List of amphibians and reptiles of Saint Vincent

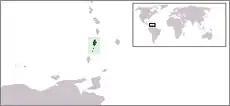
Location of Saint Vincent and the Grenadines in the Caribbean

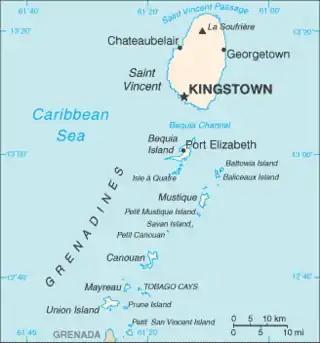
Saint Vincent lies to the north of the Grenadines island chain.

This is a list of amphibians and reptiles found on the island of Saint Vincent, located in the Caribbean Lesser Antilles. It is the main island of the nation Saint Vincent and the Grenadines.